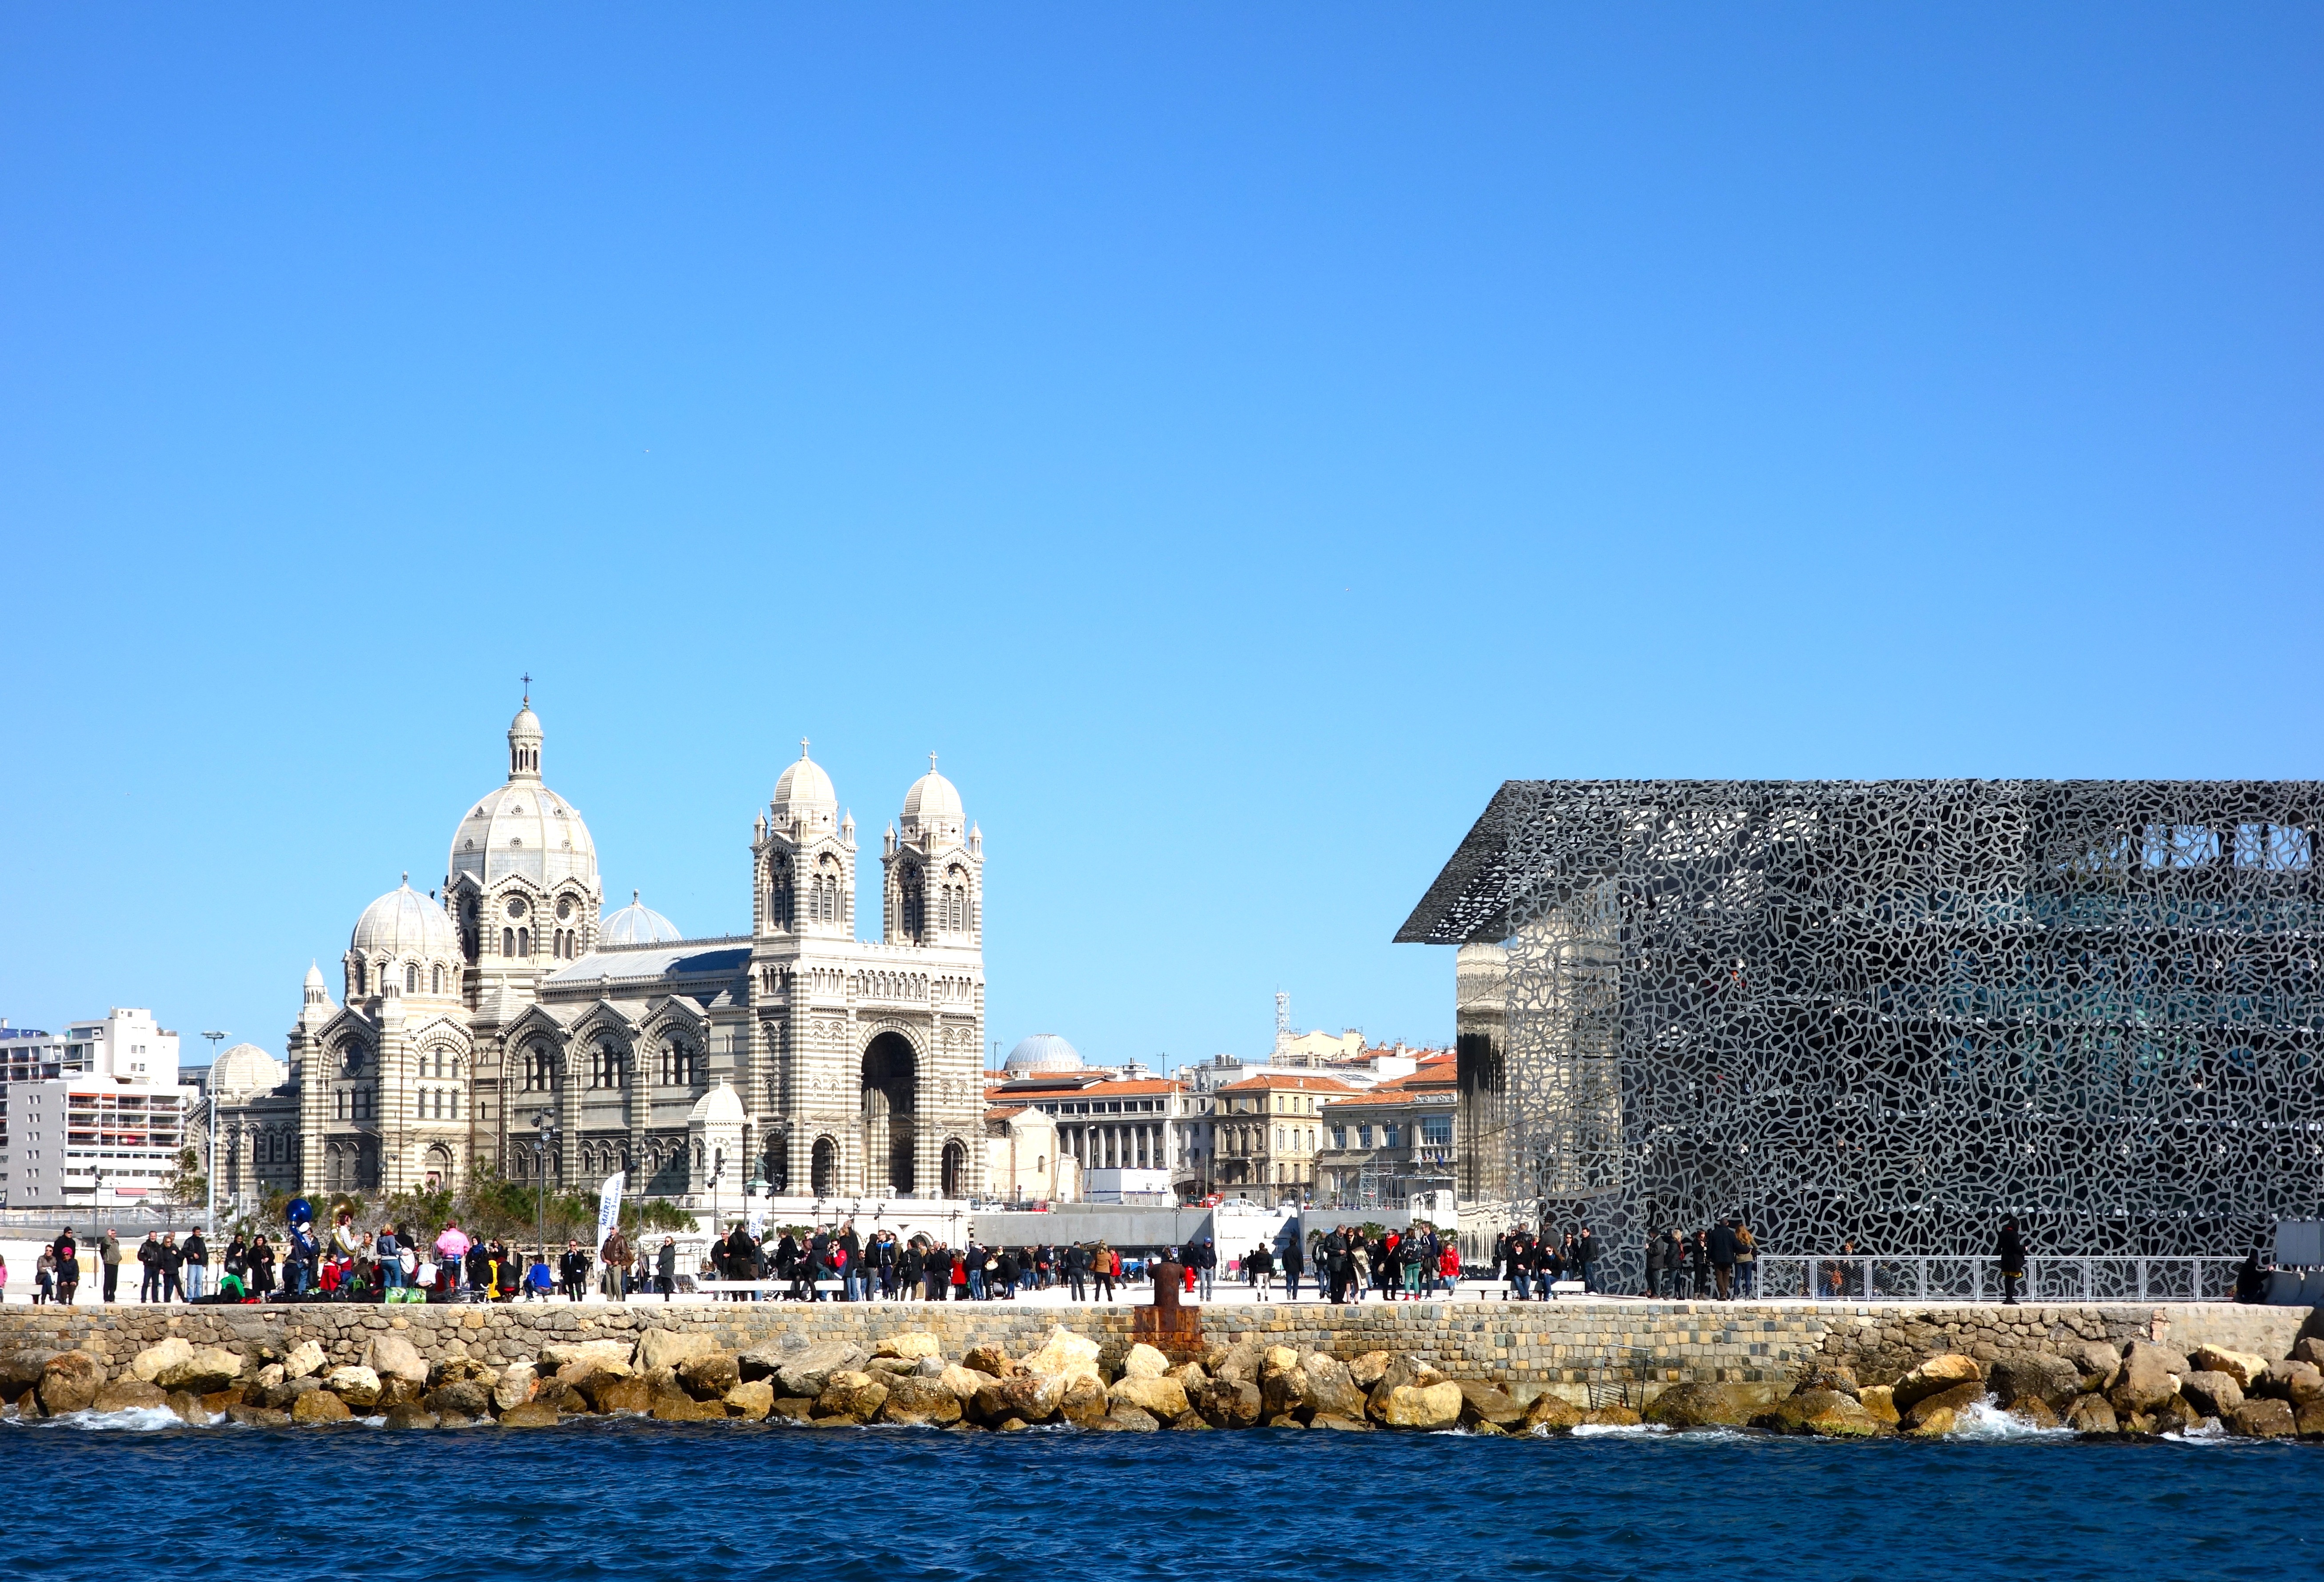
sea, coast, sky, skyline, town, city, cityscape, panorama, vacation, france, mediterranean, museum, landmark, harbor, blue, cathedral, tourism, modern, waterway, marseille, old and new, tours, mucem, human settlement